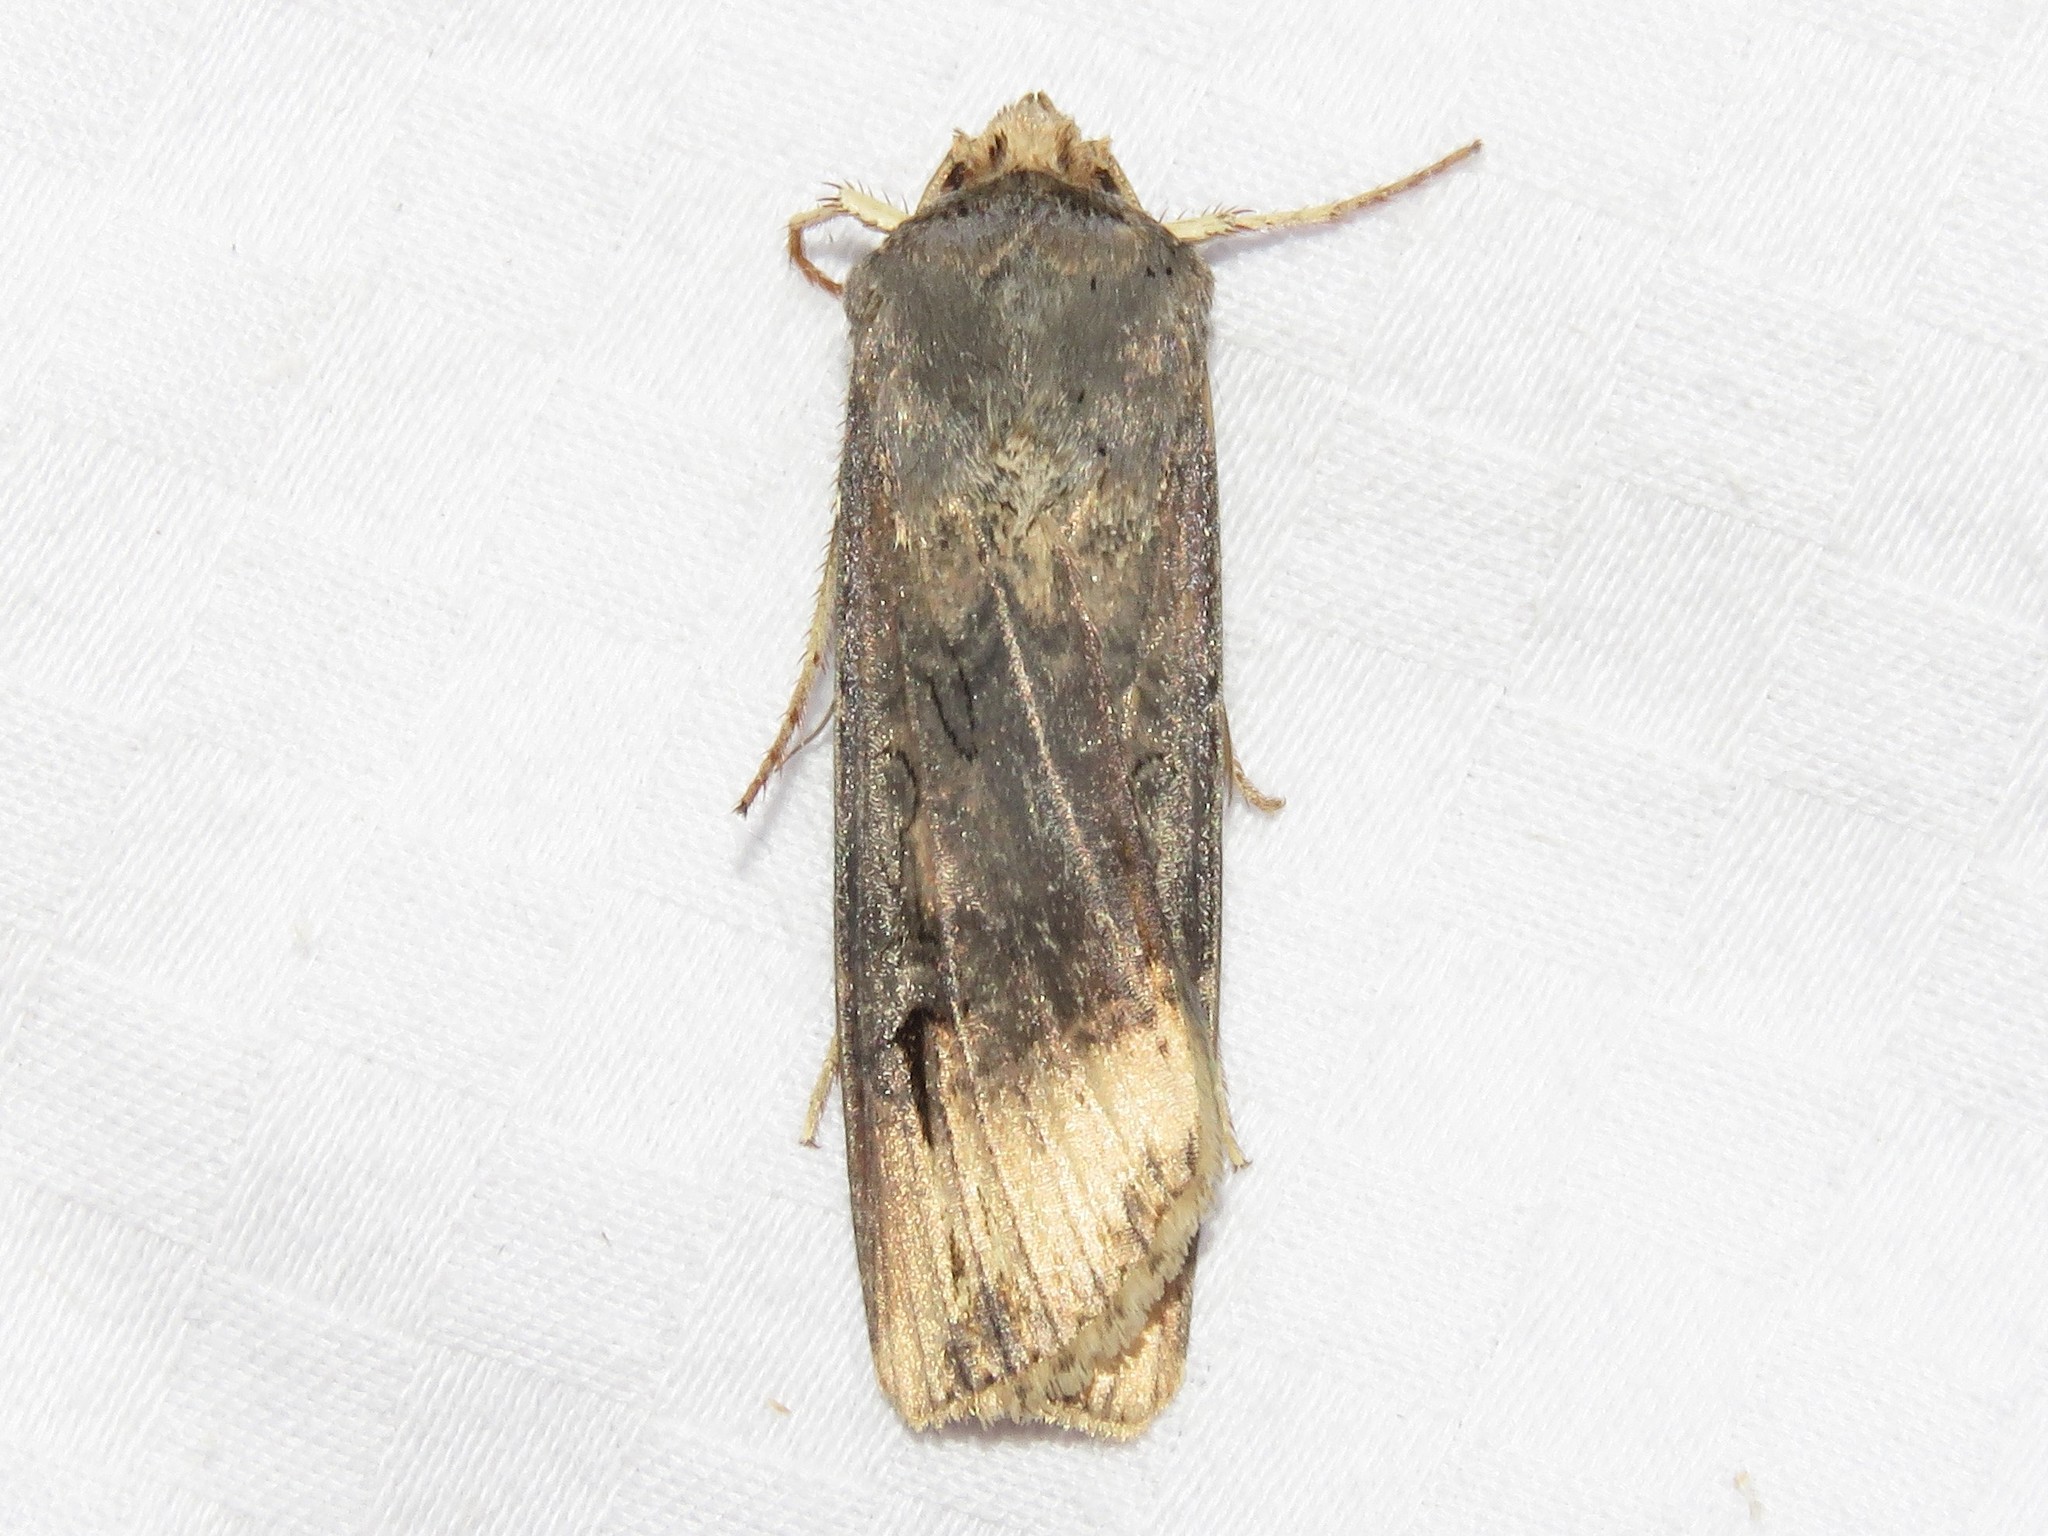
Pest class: cutworms